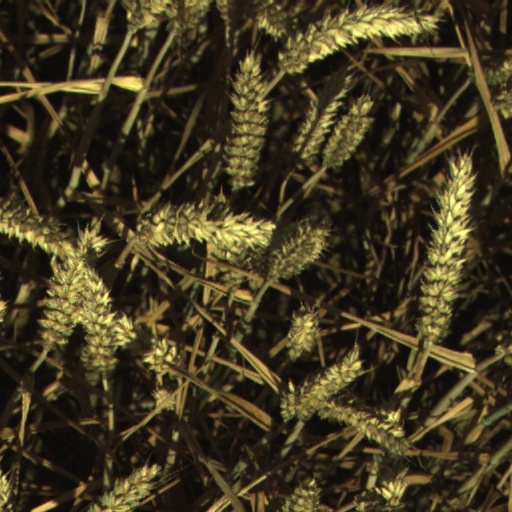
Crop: wheat